Naomi Nhiwatiwa

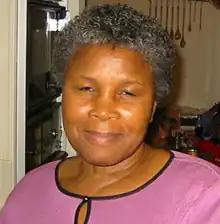

Naomi Pasiharigutwi Nhiwatiwa (15 April 1941 – 12 April 2012) was a Zimbabwean independence activist and cabinet minister. In the 1990s, she worked for an extended period as a director with the World Health Organization in Brazzaville, Congo.